Alexander Livingstone (British politician)

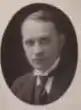
McKenzie Livingstone, circa 1922

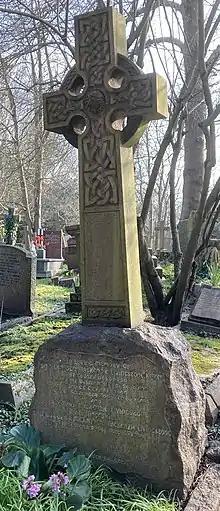
Grave of Sir Alexander MacKenzie Livingstone in Highgate Cemetery (east side)

Sir Alexander McKenzie Livingstone (18 October 1880 – 14 September 1950) was a Scottish Liberal Party politician.